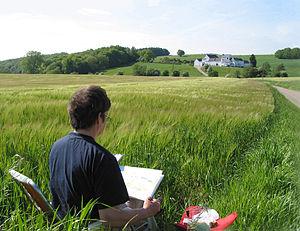
L'aquarelliste Marie-Claire Lefébure sur le terrain.